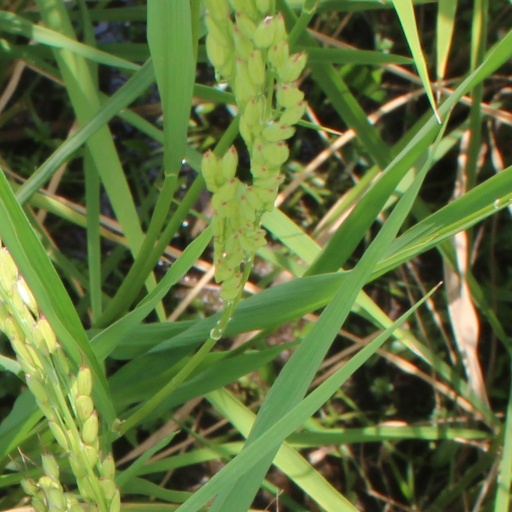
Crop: rice